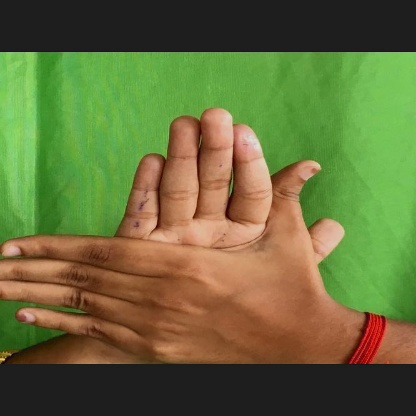
Mudra: Chakra